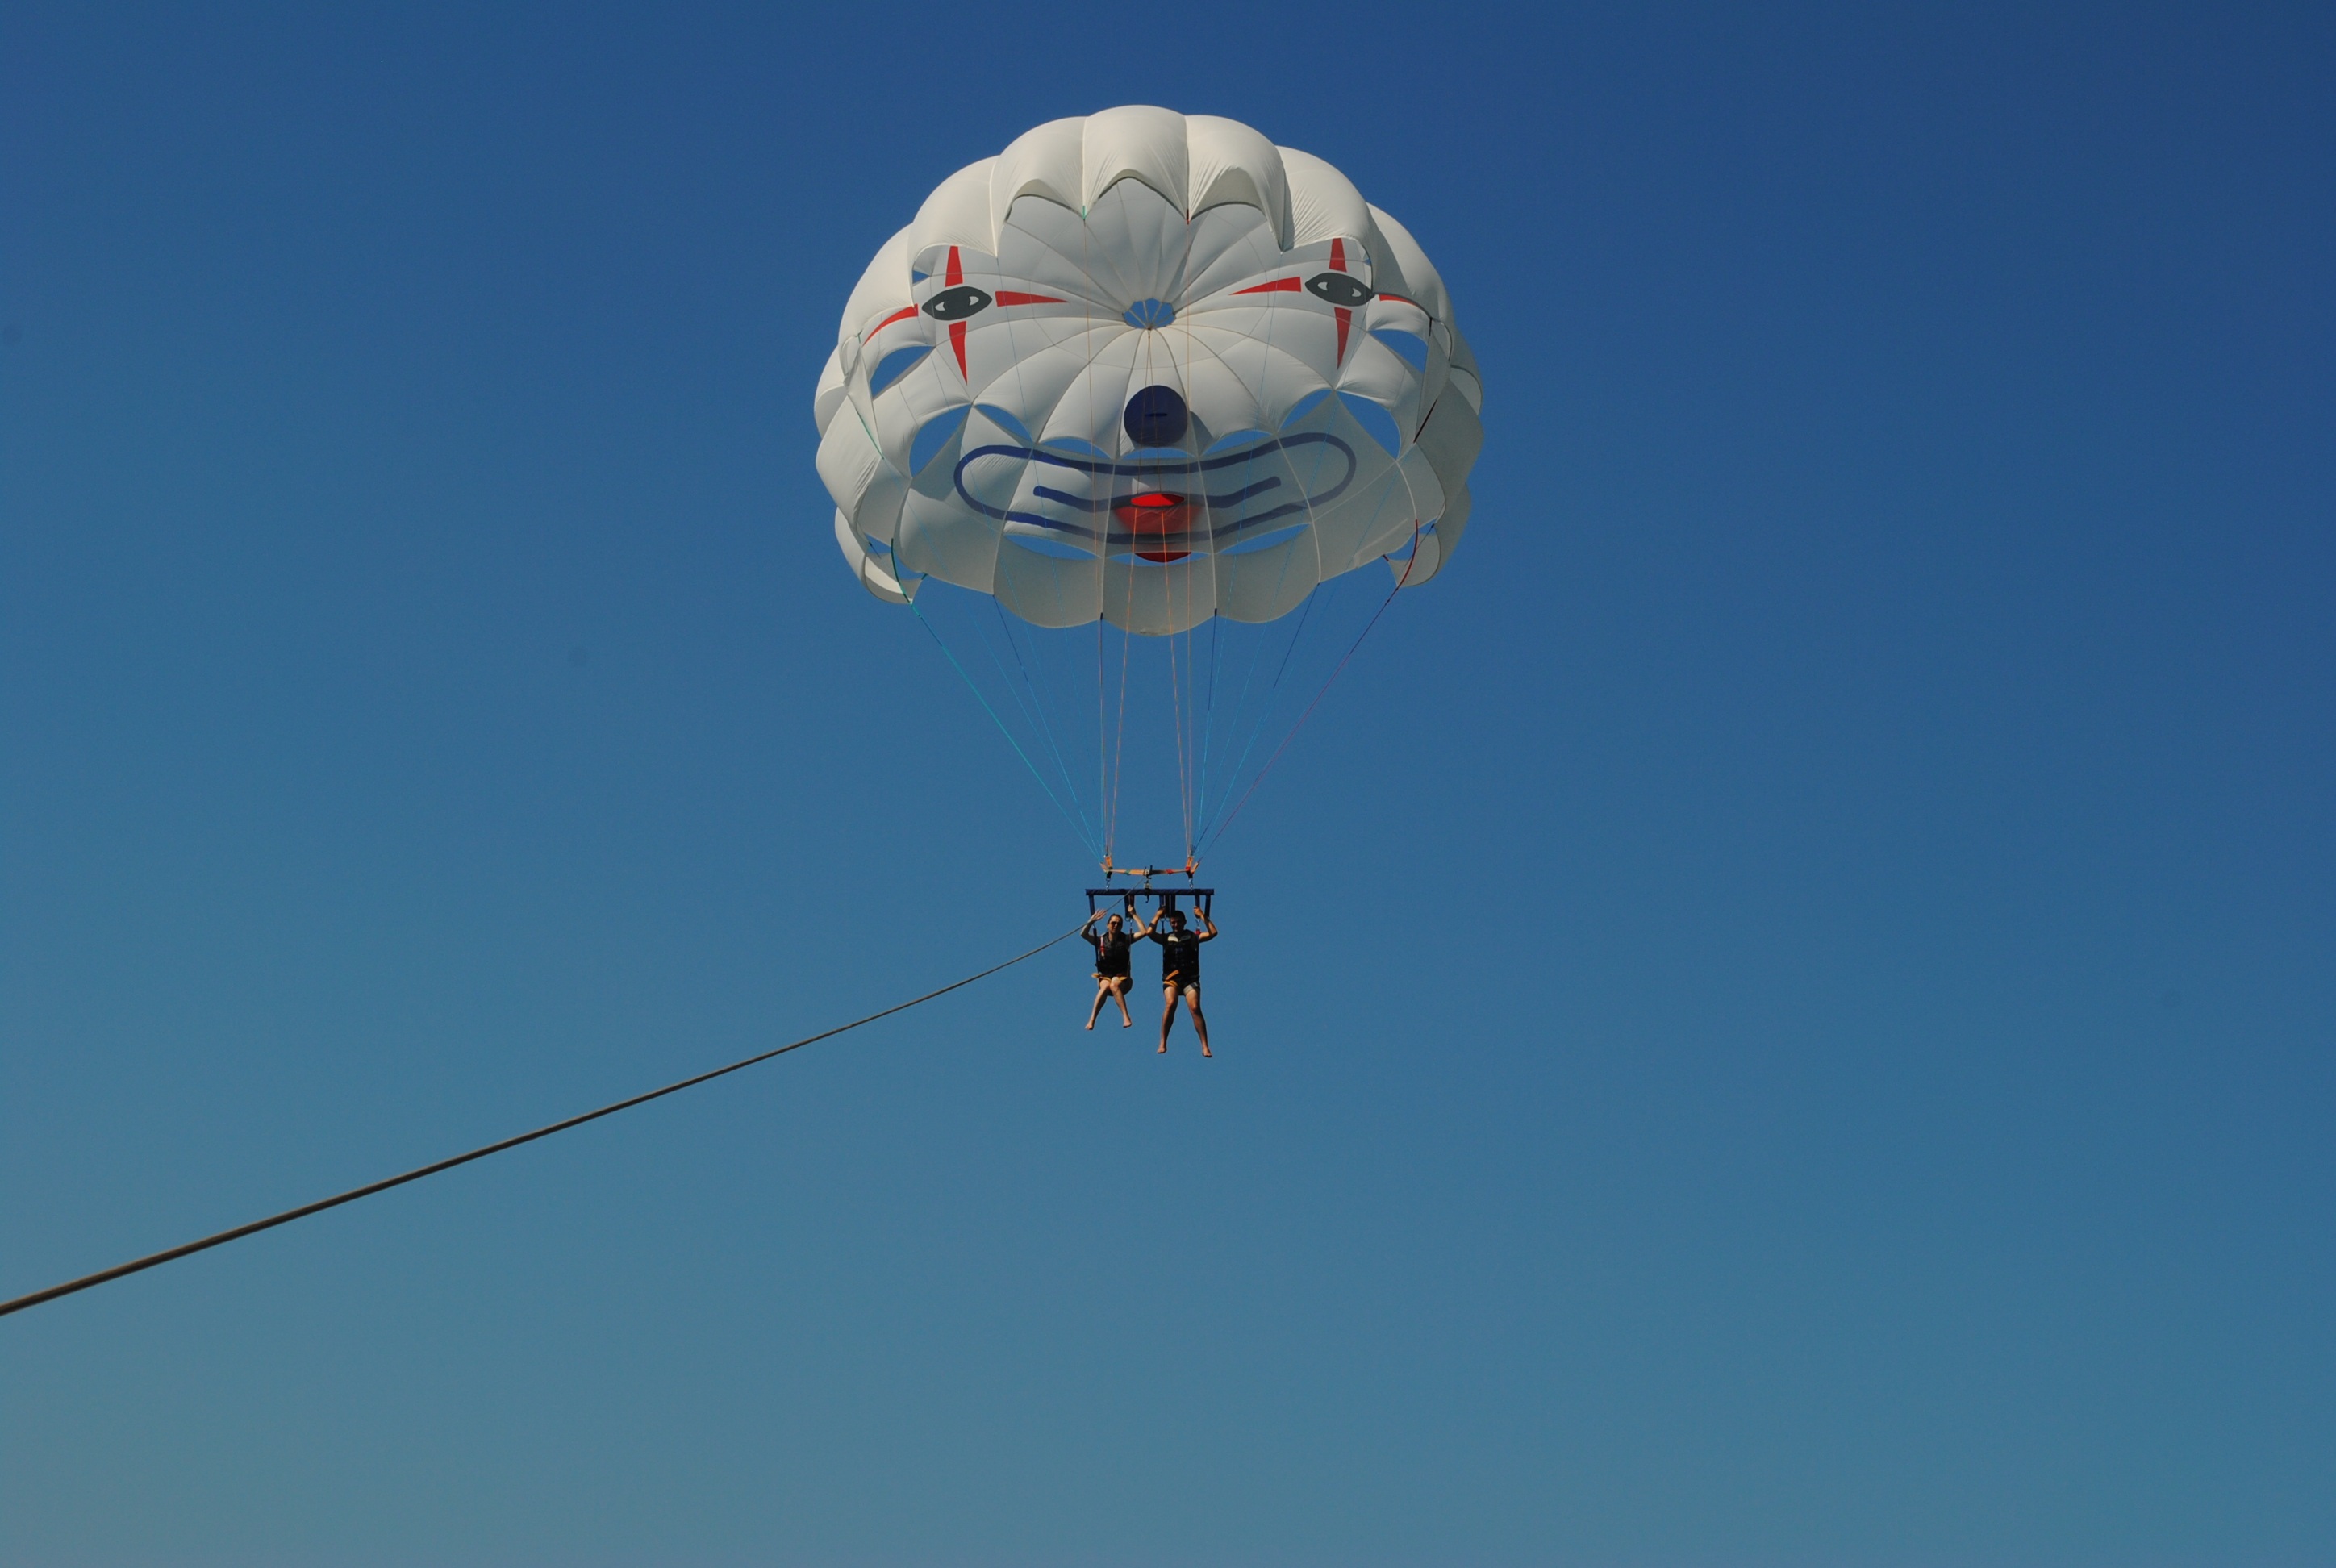
sun, flying, summer, sailing, action, blue, extreme sport, toy, parachute, sports, parasailing, parachuting, water sport, atmosphere of earth, windsports, kite sports, surface water sports, towed water sport